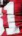
Number: 1